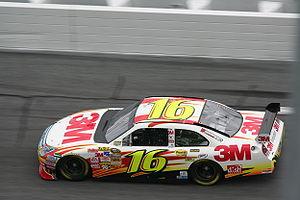
La Ford Fusion vendue sur le continent américain est une berline quatre portes conçue et produite par Ford à partir de 2005. En 2020, Ford cesse complètement la production de berlines au profit de SUV et 4x4, la Fusion n'est pas renouvelée.